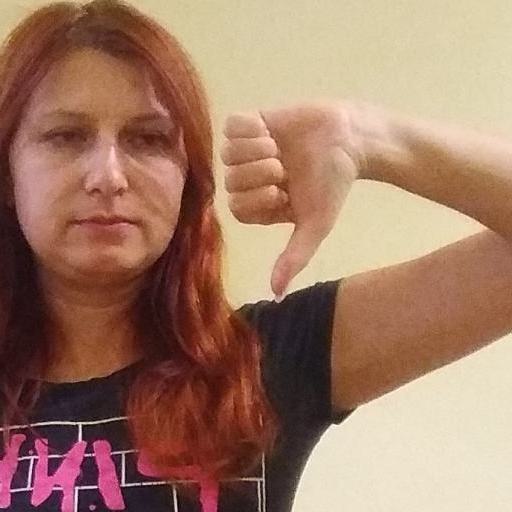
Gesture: dislike